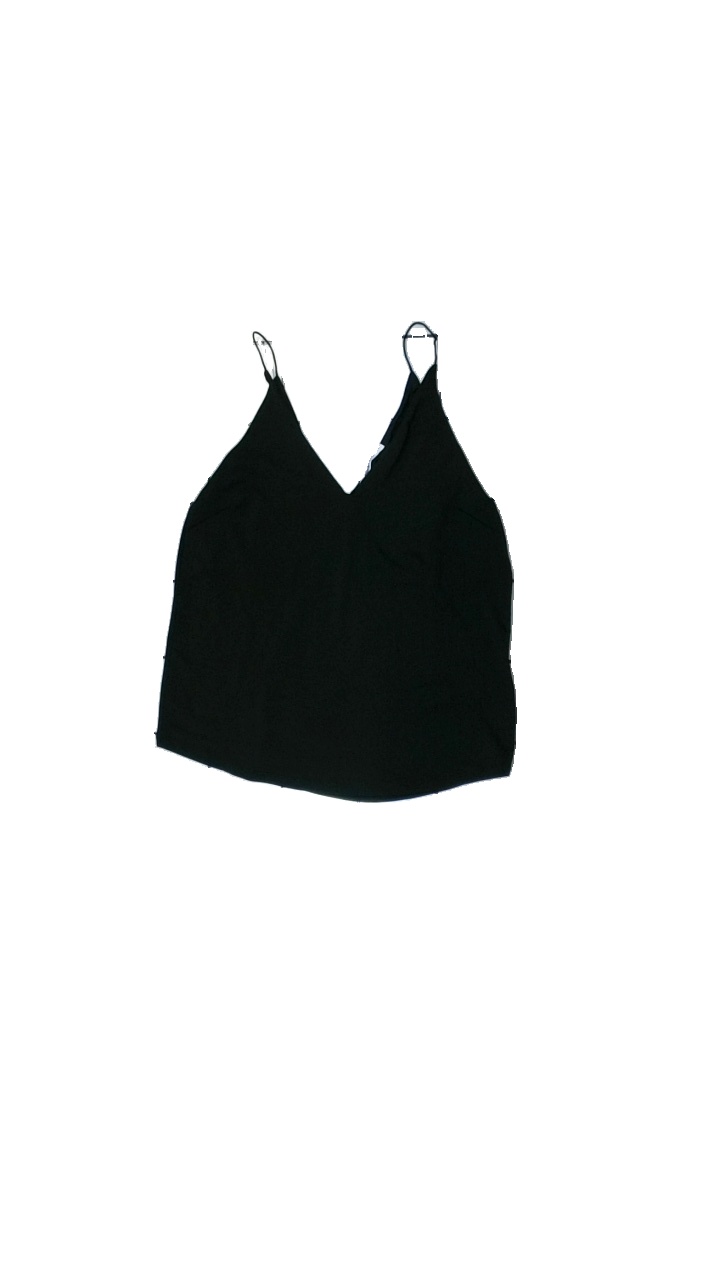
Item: Top (Ladies)
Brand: Gina Tricot
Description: black top
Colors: Black
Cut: Regular
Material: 100% Polyester
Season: All
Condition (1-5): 2
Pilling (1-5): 5
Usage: Recycle
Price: <50